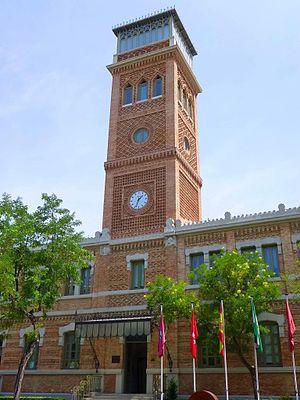
Les monuments historiques ou monuments du patrimoine historique en Espagne sont des réalisations architecturales, d'ingénierie ou des sculptures qui du fait de leur intérêt et valeur jouissent d'une protection juridique au titre de la loi 16/1985 du 25 juin 1985 sur le patrimoine historique espagnol.
La Casa Árabe de Madrid est une institution publique espagnole créée en 2006 sur le modèle de l'Institut du monde arabe à Paris. C'est un centre culturel et de recherche sur le monde arabe et musulman ainsi que sur l'histoire espagnole d'Al-Andalus. Elle renforce le travail de diplomatie espagnole avec les pays arabes et la connaissance de leur culture en Espagne, présentée comme une part légitime de l'identité espagnole..